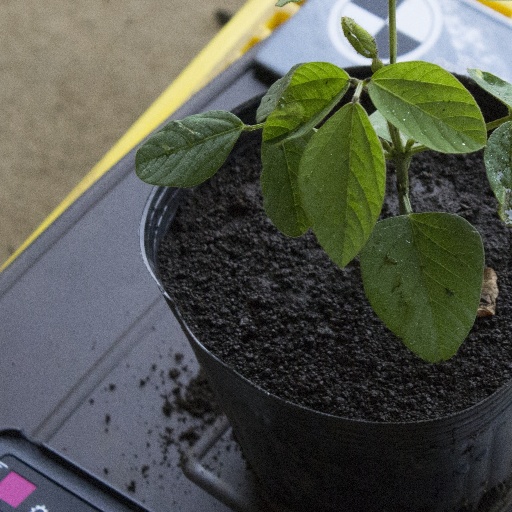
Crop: soybean